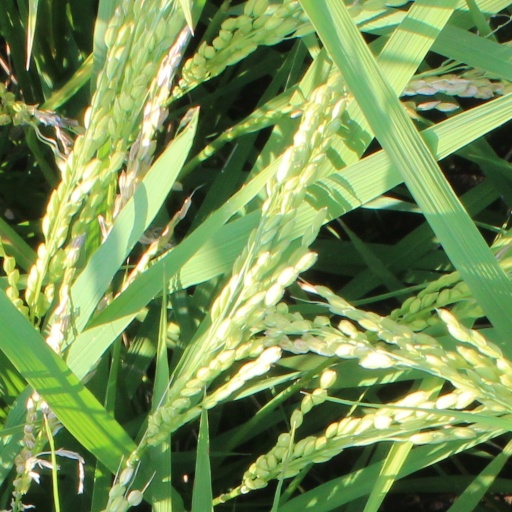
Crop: rice